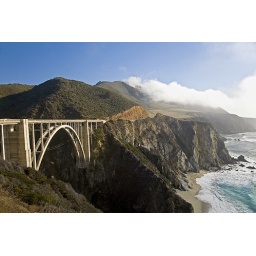
The bixby creek bridge stands out along the pacific ocean coast near big sur, california